Nigeria gully erosion crisis

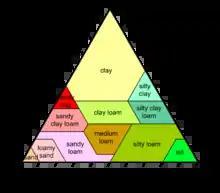
Zephyris (Richard Wheeler)- Soil types by clay, silt and sand composition

The process of gully formation is expedited by the types of soil in South Eastern Nigeria: sandy clay and loamy sand. These are soil types that have greater amounts of sand than clay, loam, or silt.